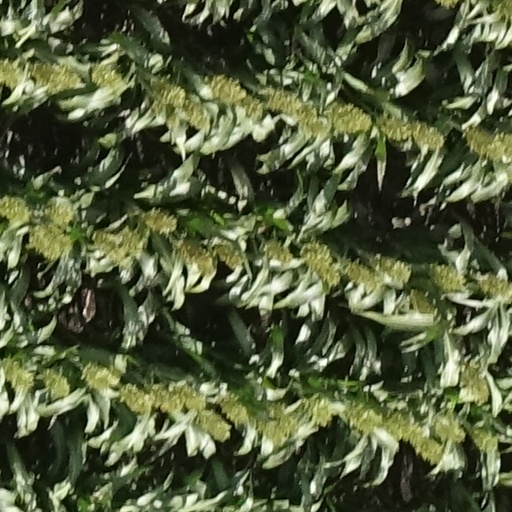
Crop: sorghum